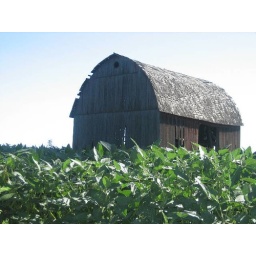
barn by a field of soybeans